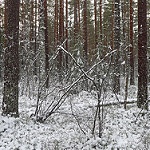
Label: forest